József Cserny

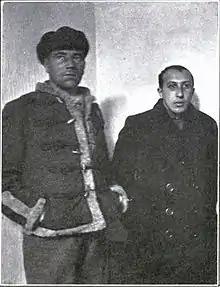
József Cserny and Otto Korvin in prison, 1919.

After the Soviet Republic was defeated on 1 August 1919, the communist leadership fled shortly after, however, Cserny and many members of the Lenin Boys remained in Hungary and continued to fight. On August 4, he was arrested by members of the Red Guard. On August 29, 1919, he was transported from the detention center to the Margit körút Prison, where he was interrogated.